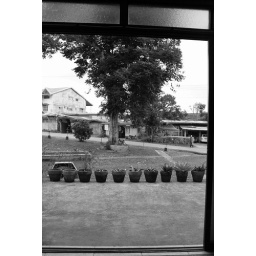
Use a window or a door as a frame for your subject today in a photograph.